John Lewis

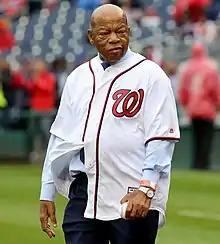
Lewis at Nationals Park in 2018 to throw out the ceremonial first pitch before Jackie Robinson Day

In 2004, Lewis received the Golden Plate Award of the American Academy of Achievement presented by Awards Council member James Earl Jones.